Lakeland Union High School

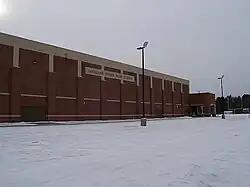

Lakeland Union High School (LUHS) is a high school located in Minocqua, Wisconsin. The district draws students from Oneida County and Vilas County.